Coelophysoidea

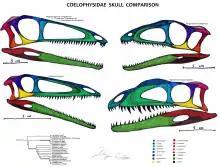
Skull diagrams of various coelophysoids

Despite their very early occurrence in the fossil record (early to middle Norian), coelophysoids have a number of derived features that separate them from primitive (basal) theropods. Among the most prominent of these derived features ("apomorphies") is the way the upper jaw bones are connected (the premaxilla-maxilla articulation), which is flexible with a deep gap between the teeth in the two bones. A major source of disagreement among theropod experts is whether or not coelophysoids shared a more recent common ancestor with Ceratosauria ("sensu stricto") than the ceratosaurs did with other theropods. Most recent analyses indicate the latter, that Coelophysoidea does not form a natural group with the ceratosaurians. Similarly, while "Dilophosaurus" and similar theropods have traditionally been classified as coelophysoids, several studies published in the late 2000s suggested that they may actually be more closely related to the tetanurans.